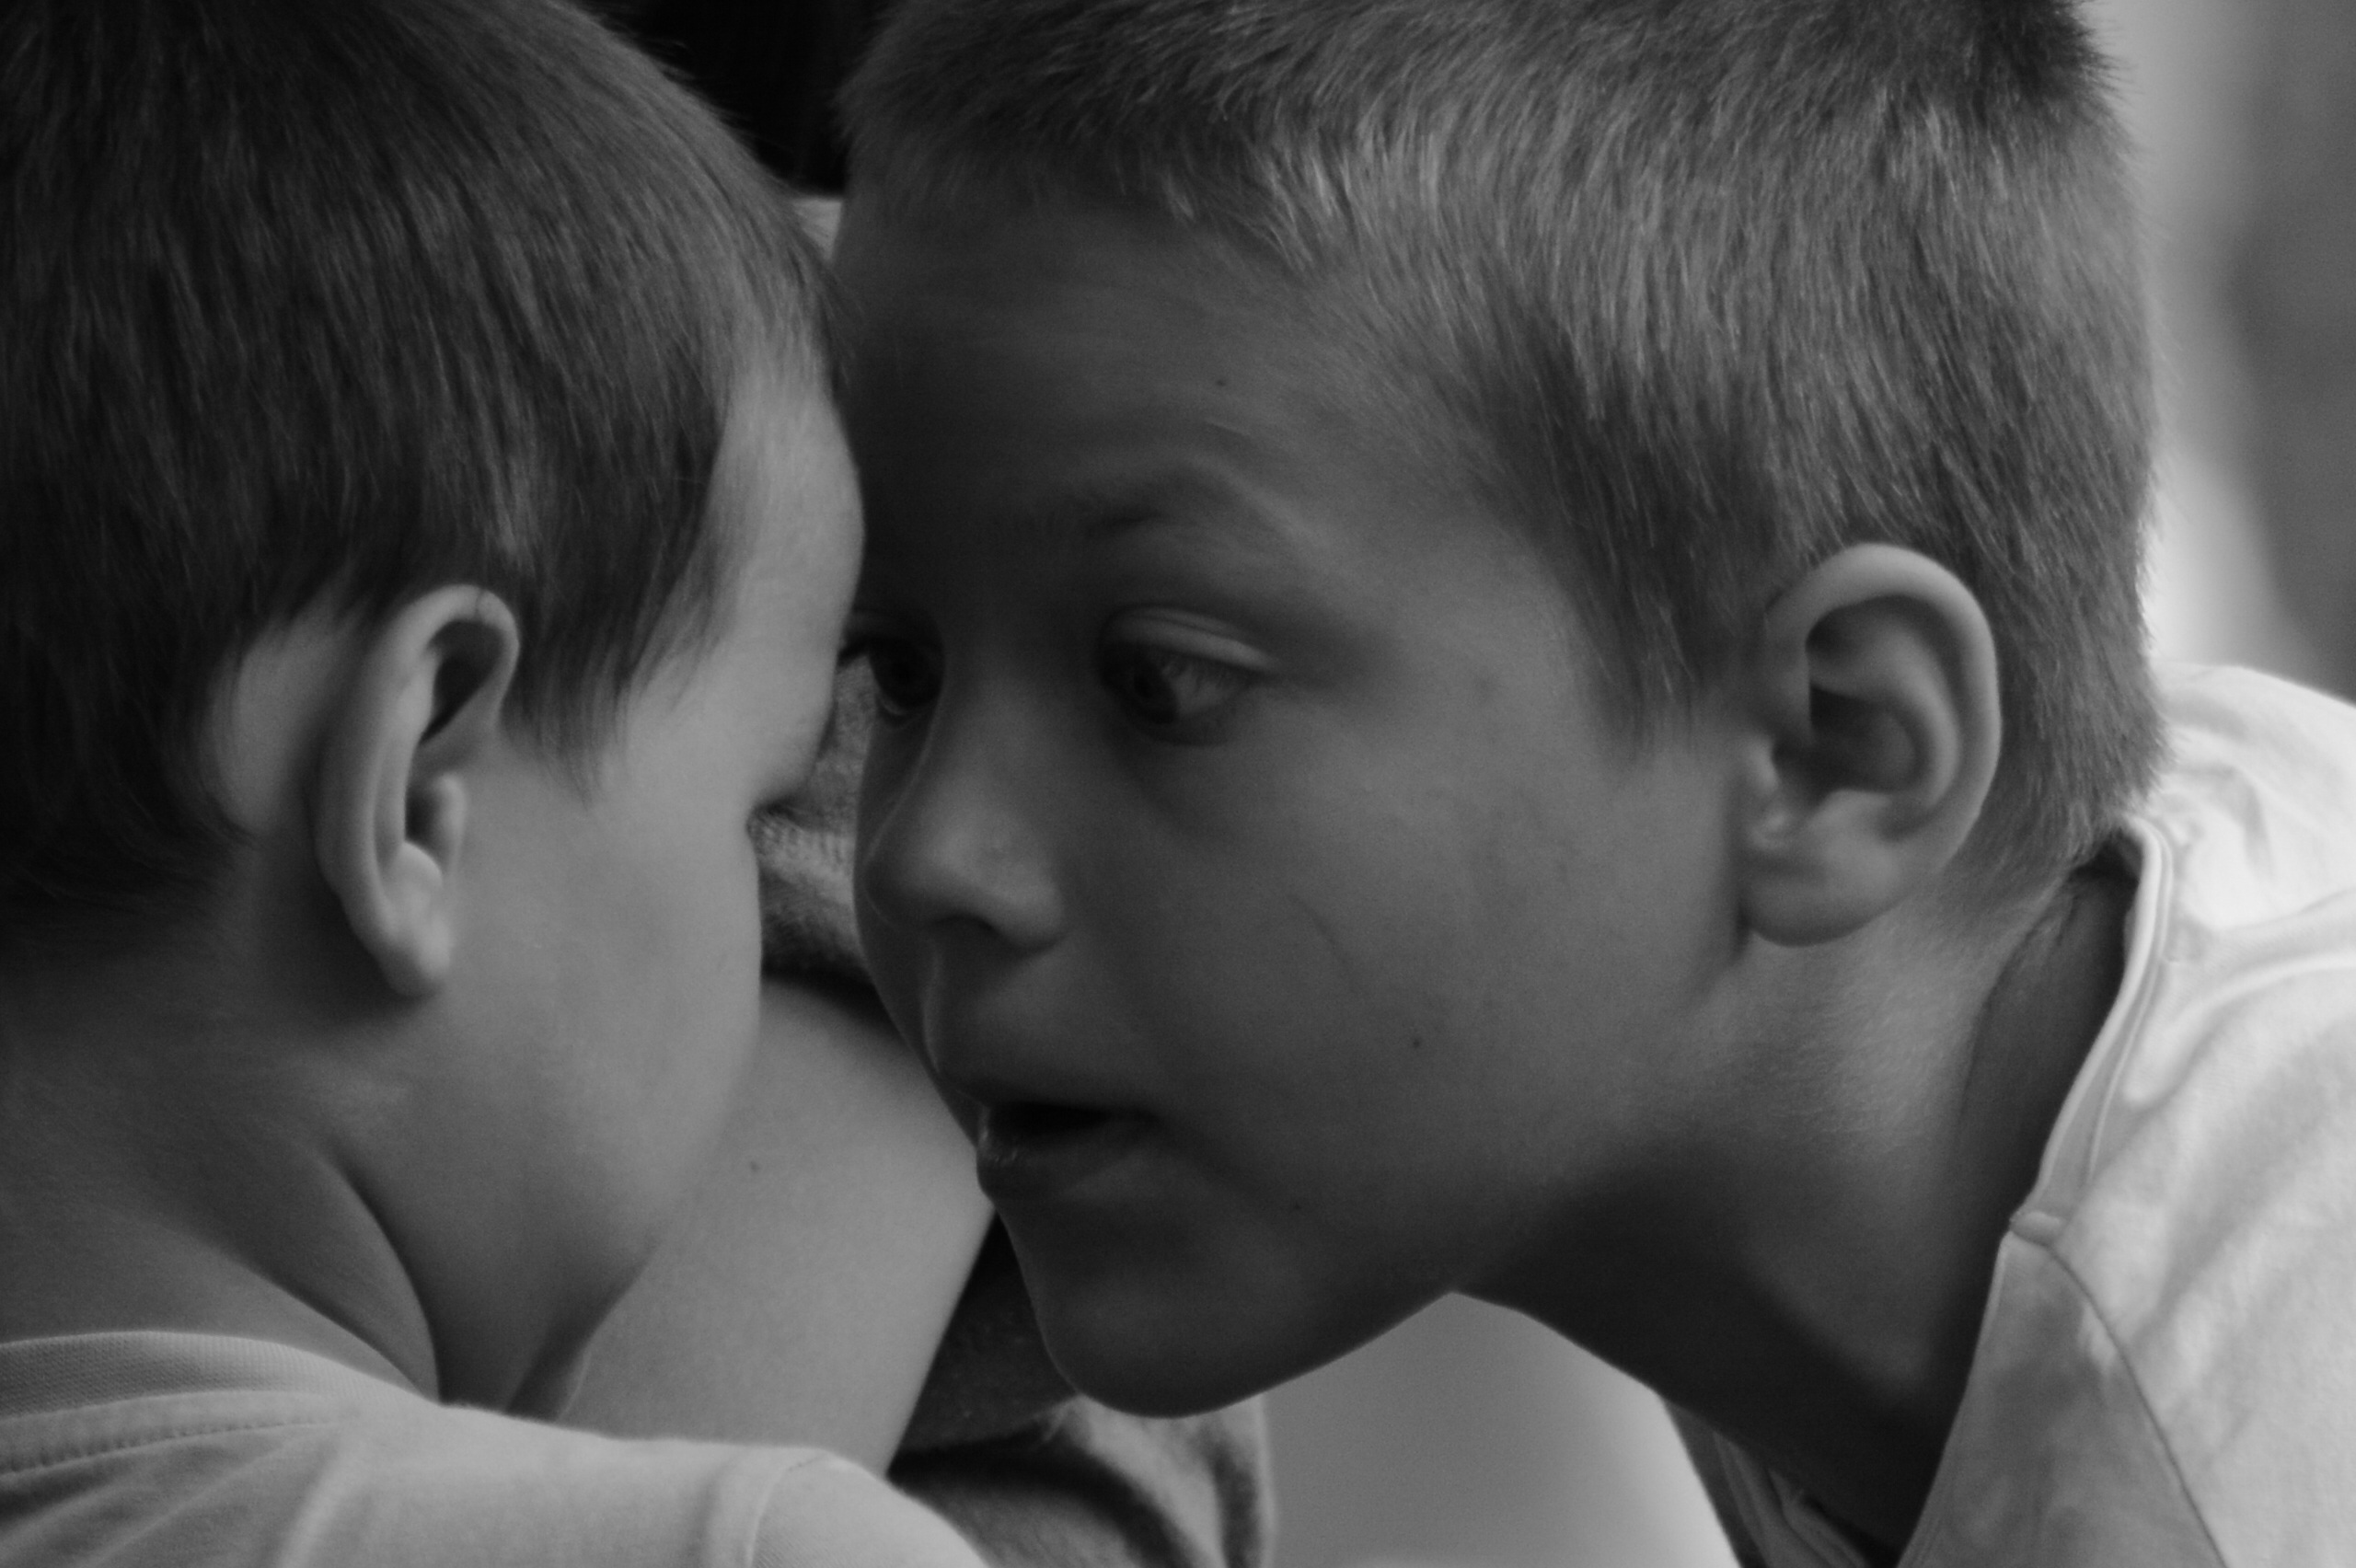
person, black and white, people, boy, summer, love, portrait, child, monochrome, nose, infant, eye, emotion, interaction, monochrome photography, portrait photography, escorca